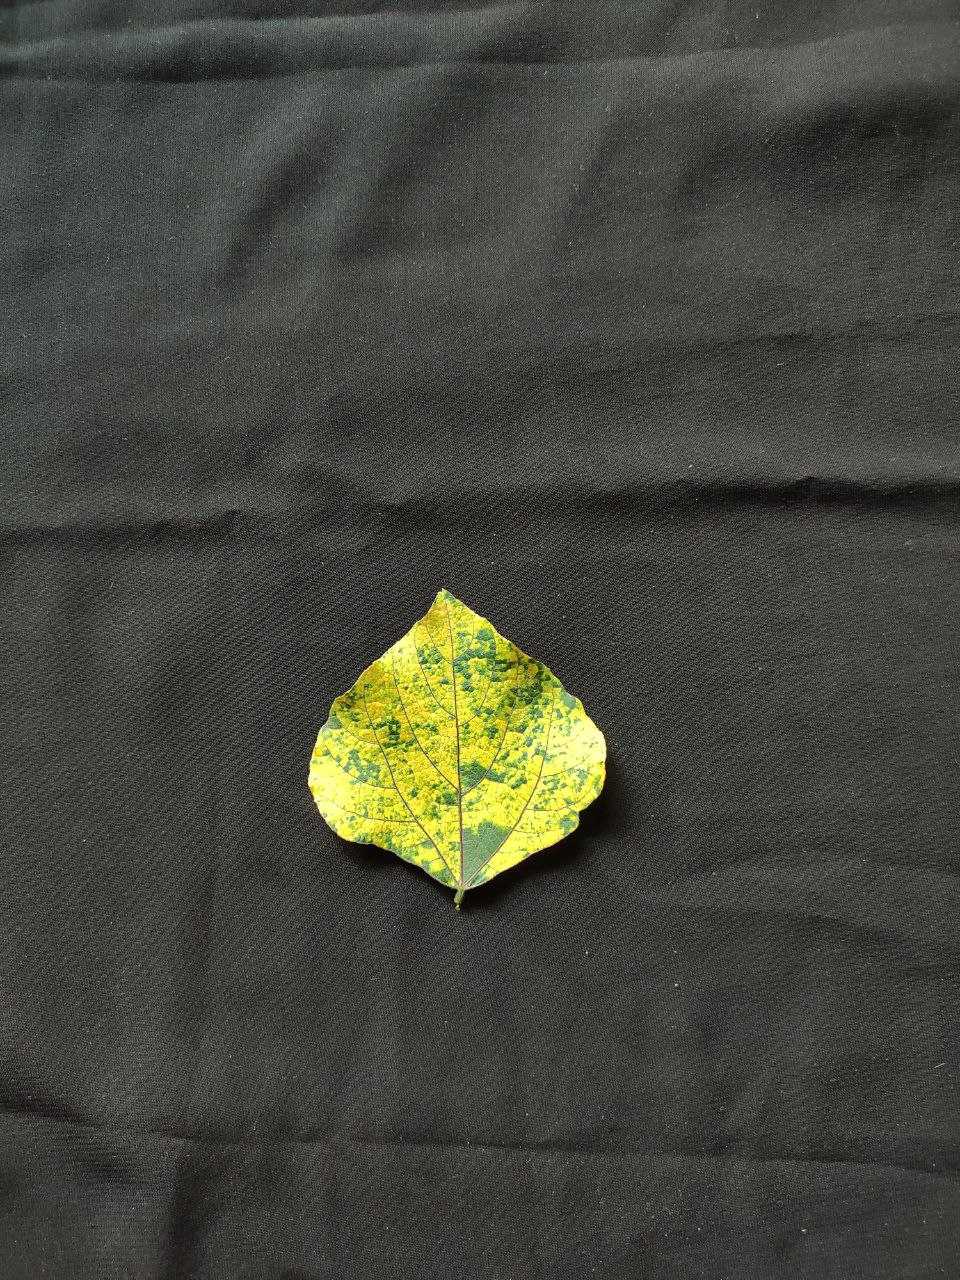
Crop: bean
Leaf condition: Mosaic Virus